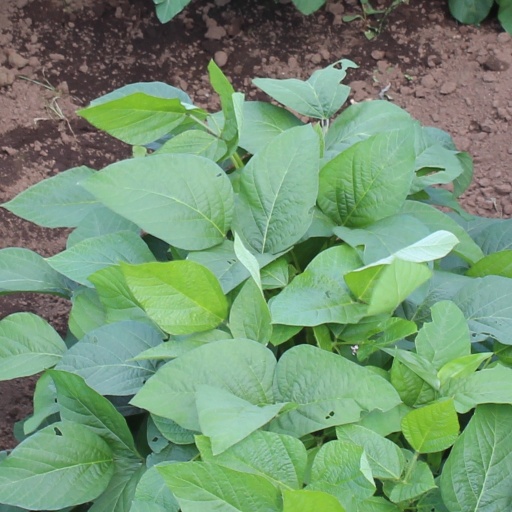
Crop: soybean